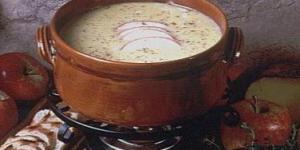
fondue neuchateloise